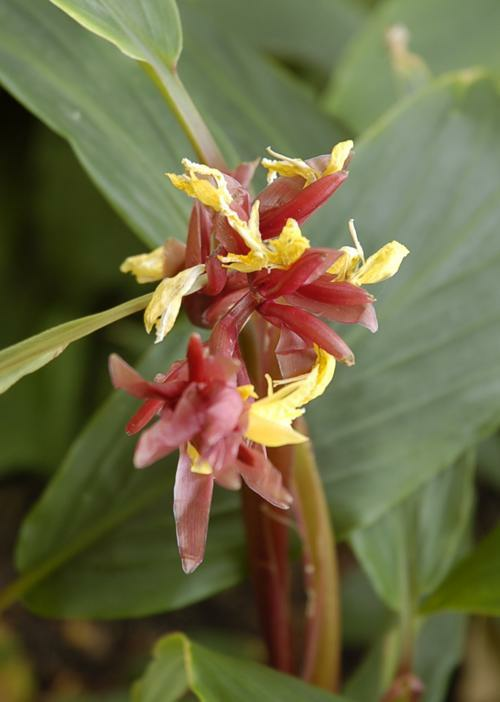
Flower: cautleya spicata